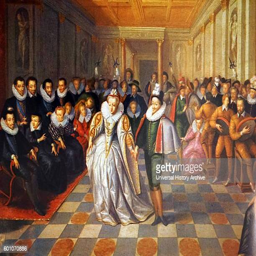
painting depicting person attending a ball dated 13th century